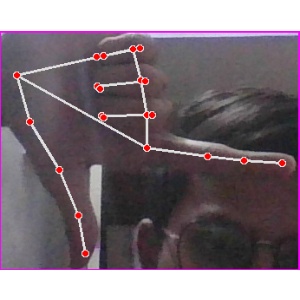
अक्षर: ख